Shami Chakrabarti

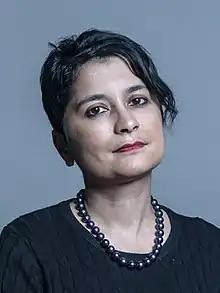
Official portrait, 2018

Sharmishta Chakrabarti, Baroness Chakrabarti (born 16 June 1969) is a British politician, barrister, and human rights activist. A member of the Labour Party, she served as the director of Liberty, a major advocacy group which promotes civil liberties and human rights, from 2003 to 2016. From 2016 to 2020, she served as Shadow Attorney General for England and Wales.